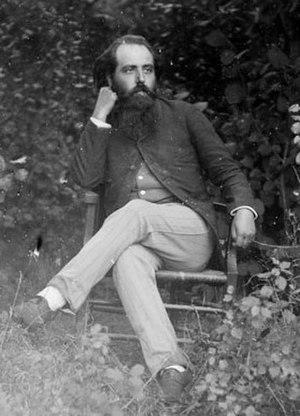
L'occitan ou langue d'oc est une langue romane parlée dans le tiers sud de la France, les Vallées occitanes et Guardia Piemontese en Italie, le Val d'Aran en Espagne et Monaco. L'aire linguistique et culturelle de l'occitan est appelée l’Occitanie ou Pays d'Oc.
Prosper Estieu est un poète français d'expression française et occitane, né à Fendeille le 7 juillet 1860 et mort à Pamiers le 11 décembre 1939.